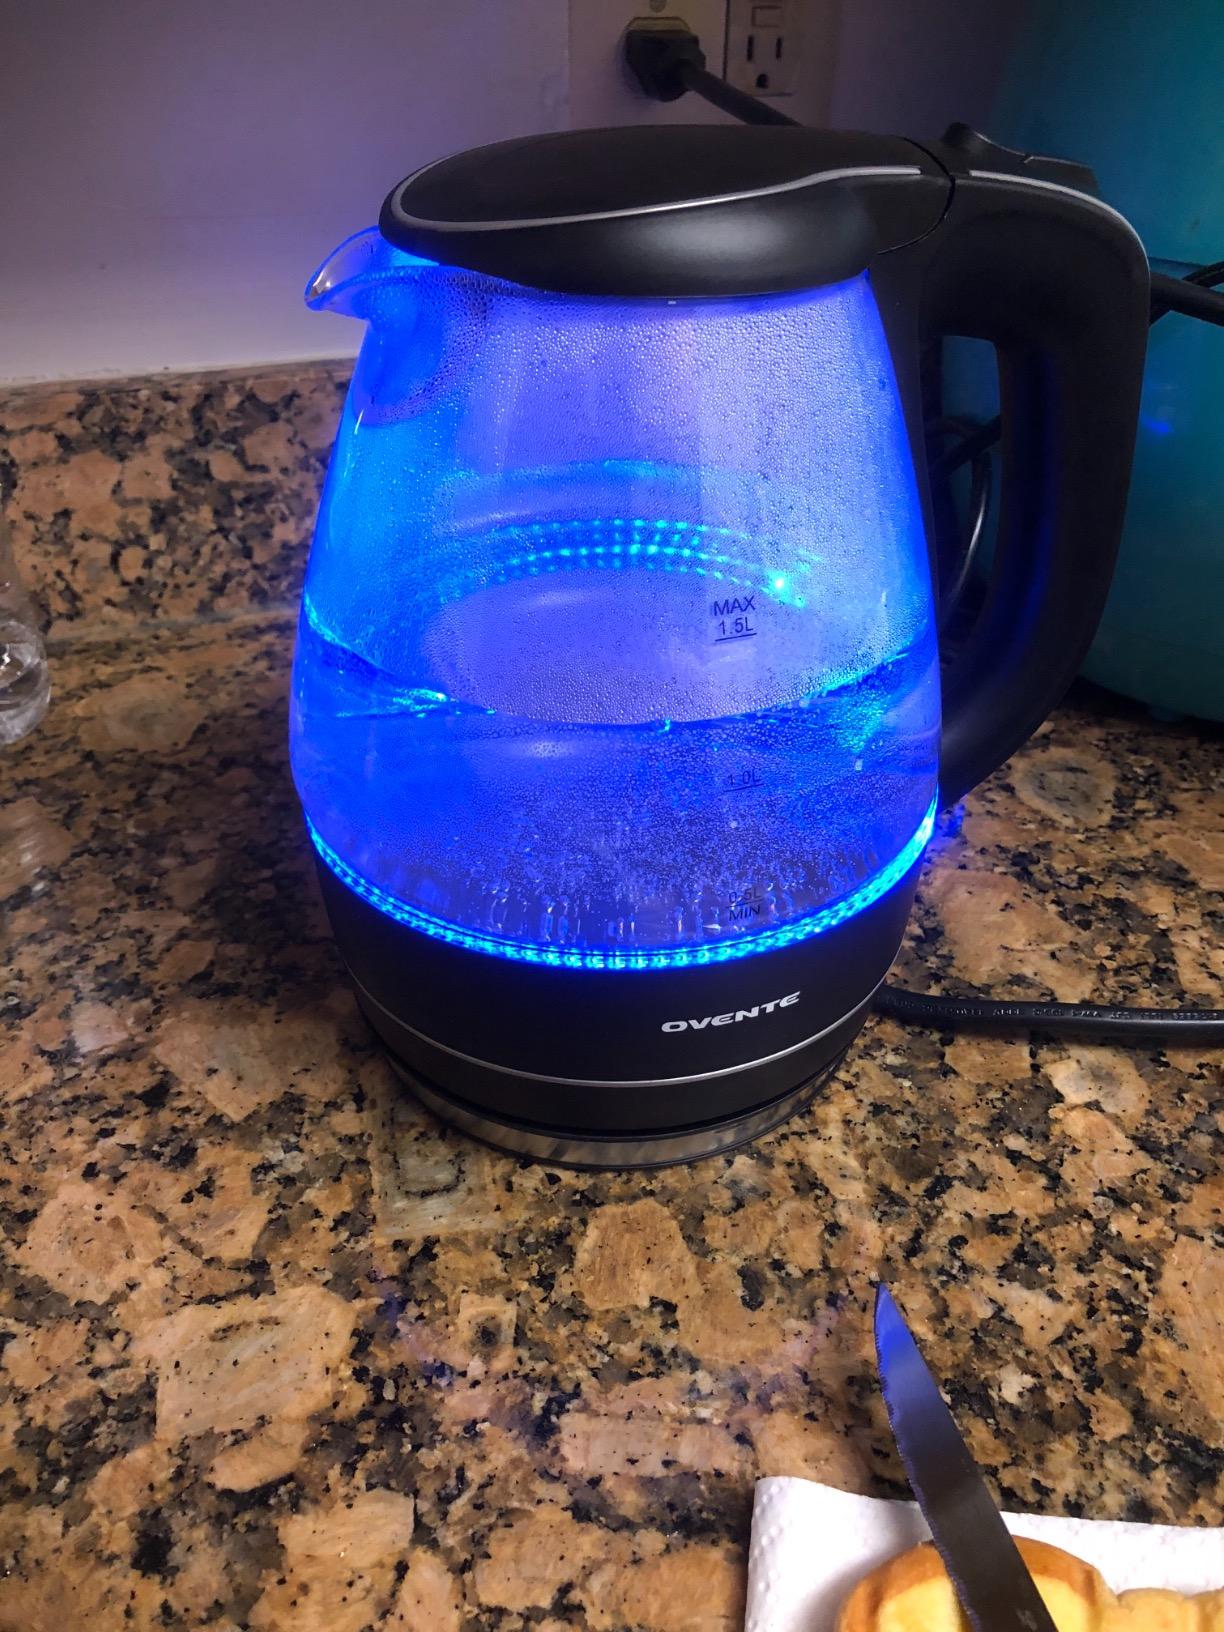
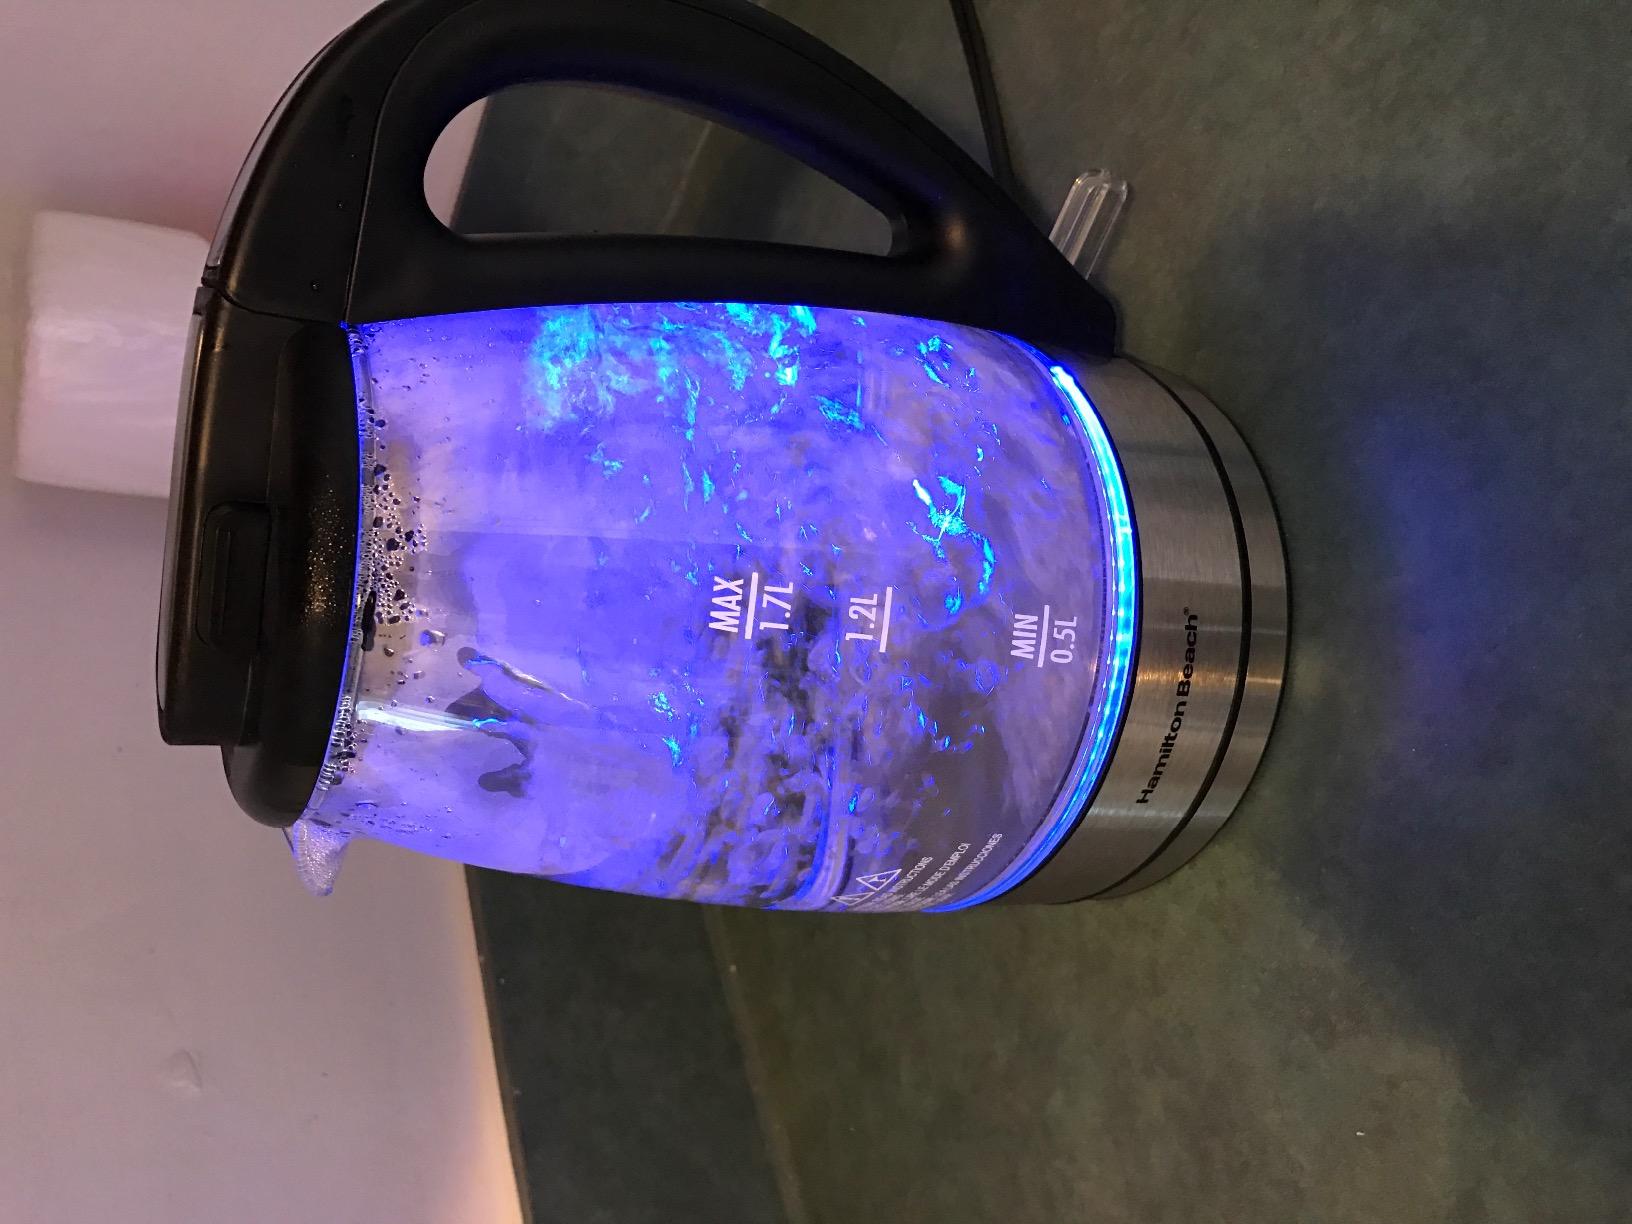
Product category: items_kettle
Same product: no